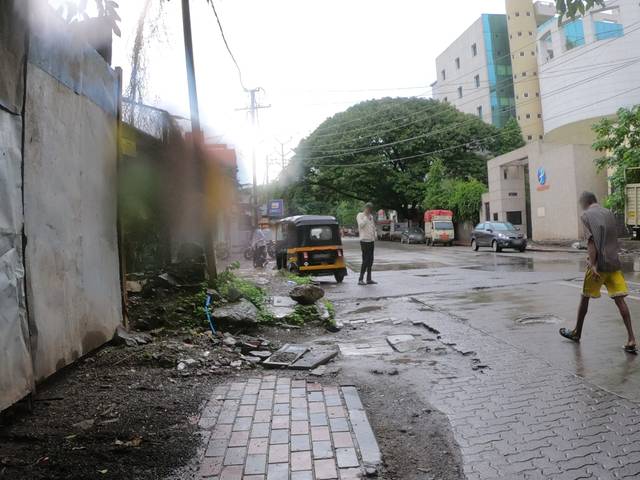
Region: India
Coordinates: 18.529, 73.83